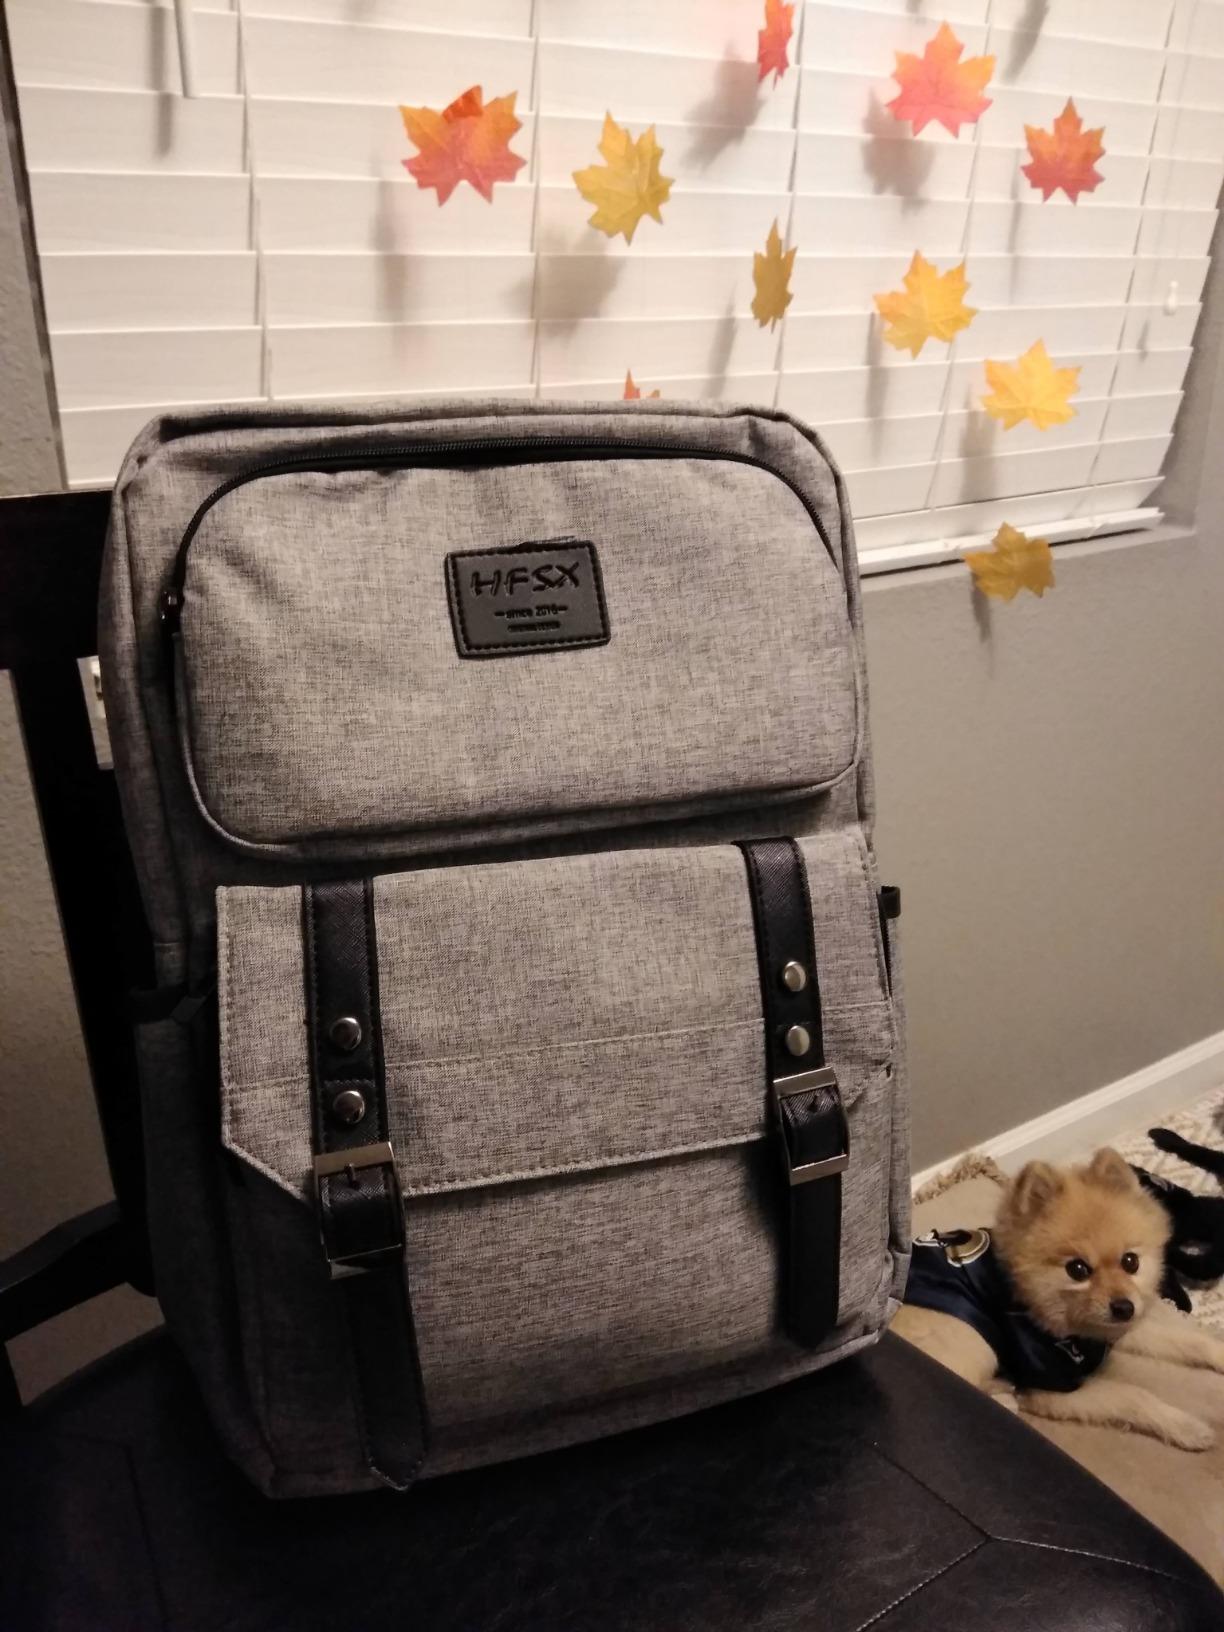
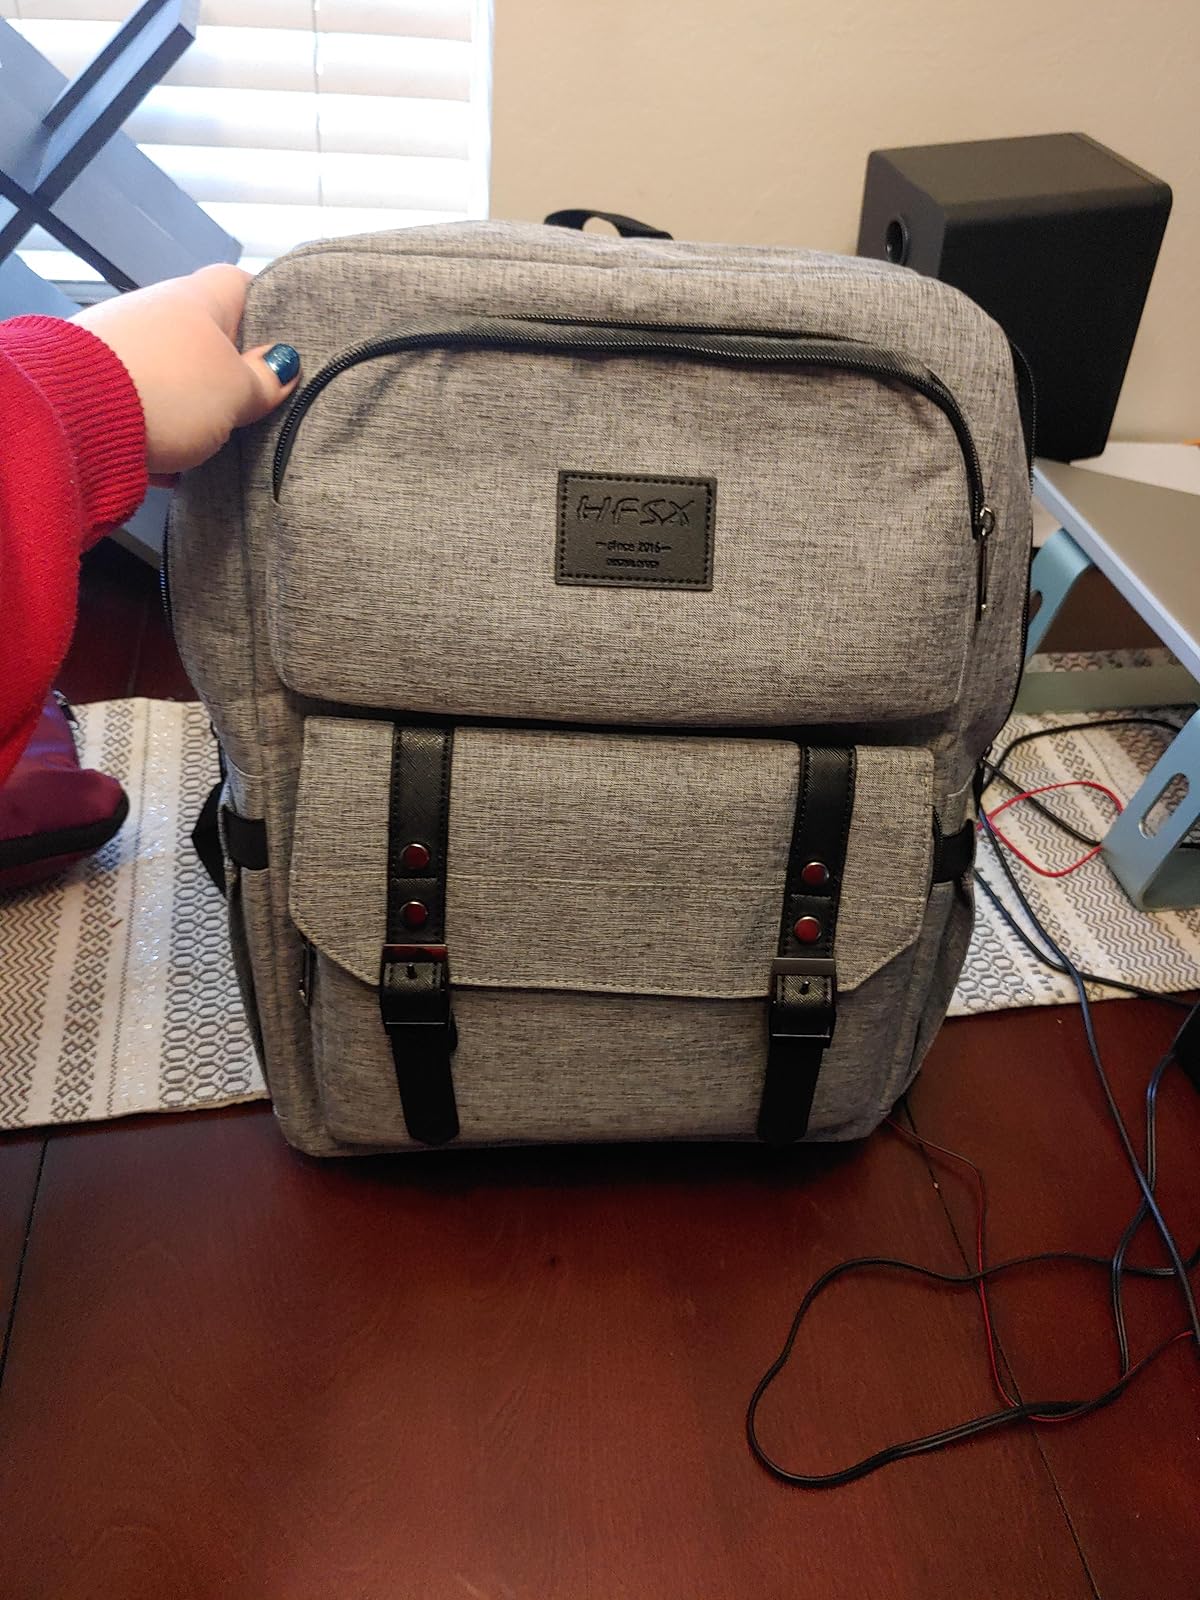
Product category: bag
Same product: yes